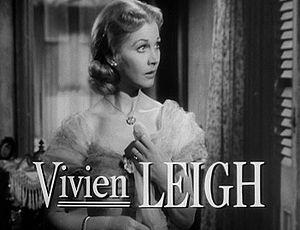
La 24ᵉ cérémonie des Oscars du cinéma s'est déroulée le 20 mars 1952 au Pantages Theatre à Hollywood en Californie
Un tramway nommé Désir est un film américain réalisé par Elia Kazan, sorti le 18 septembre 1951